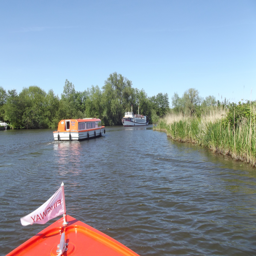
messing about on the river